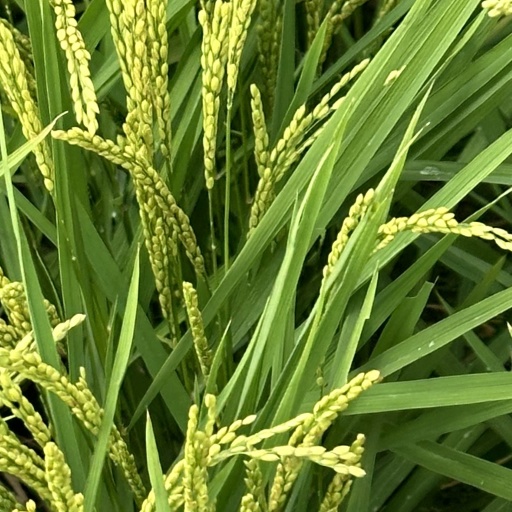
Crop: rice